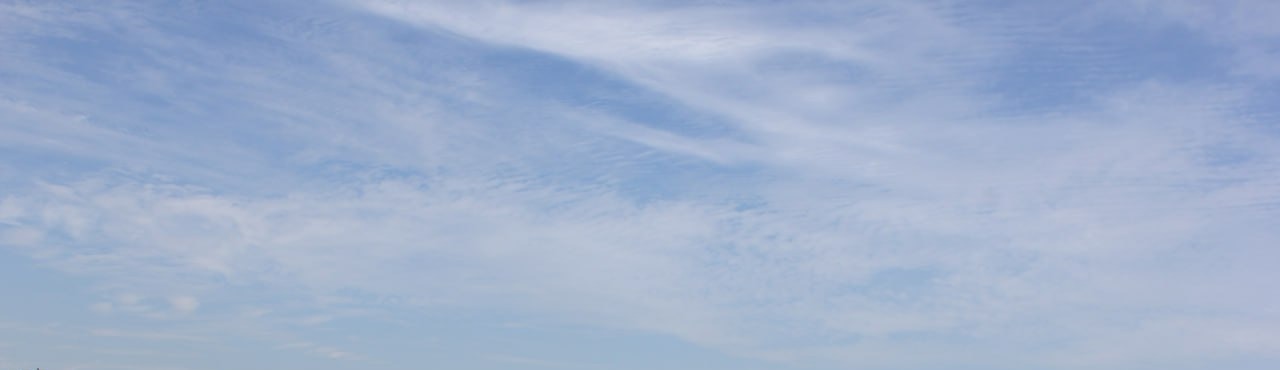
Cloud type: Stratus